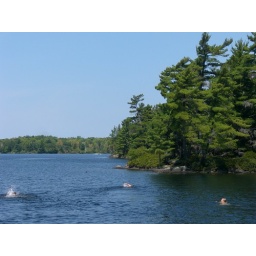
Folk's swimming out to the Island .. don't get eaten by the fresh water monkeys!